Etruscan history

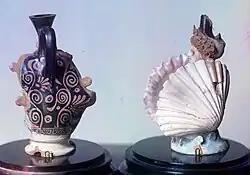
Ancient Etruscan "aryballoi" terracotta vessels unearthed in the 1860s at Bolzhaya Bliznitsa tumulus near Phanagoria, South Russia (then part of the Bosporan Kingdom of Cimmerian Bosporus); on exhibit at the Hermitage Museum in Saint Petersburg.

The institution of kingship was general. Many names of individual Etruscan kings are recorded, most of them in a historical vacuum, but with enough chronological evidence to show that kingship persisted in Etruscan city-culture long after it had been overthrown by the Greeks and at Rome, where Etruscan kings were long remembered with suspicion and scorn. When the last king was appointed, at Veii, the other Etruscan cities were alienated, permitting the Romans to destroy Veii. It is presumed that Etruscan kings were military and religious leaders. The paraphernalia of Etruscan kingship is familiar because it was inherited by Rome; they adopted the symbols of the republican authority wielded by the consuls: the purple robe, the staff or scepter topped with an eagle, the folding cross-framed "curule seat", the "sella curulis", and most prominent of all, the "fasces" carried by a magistrate, which preceded the king in public appearances.